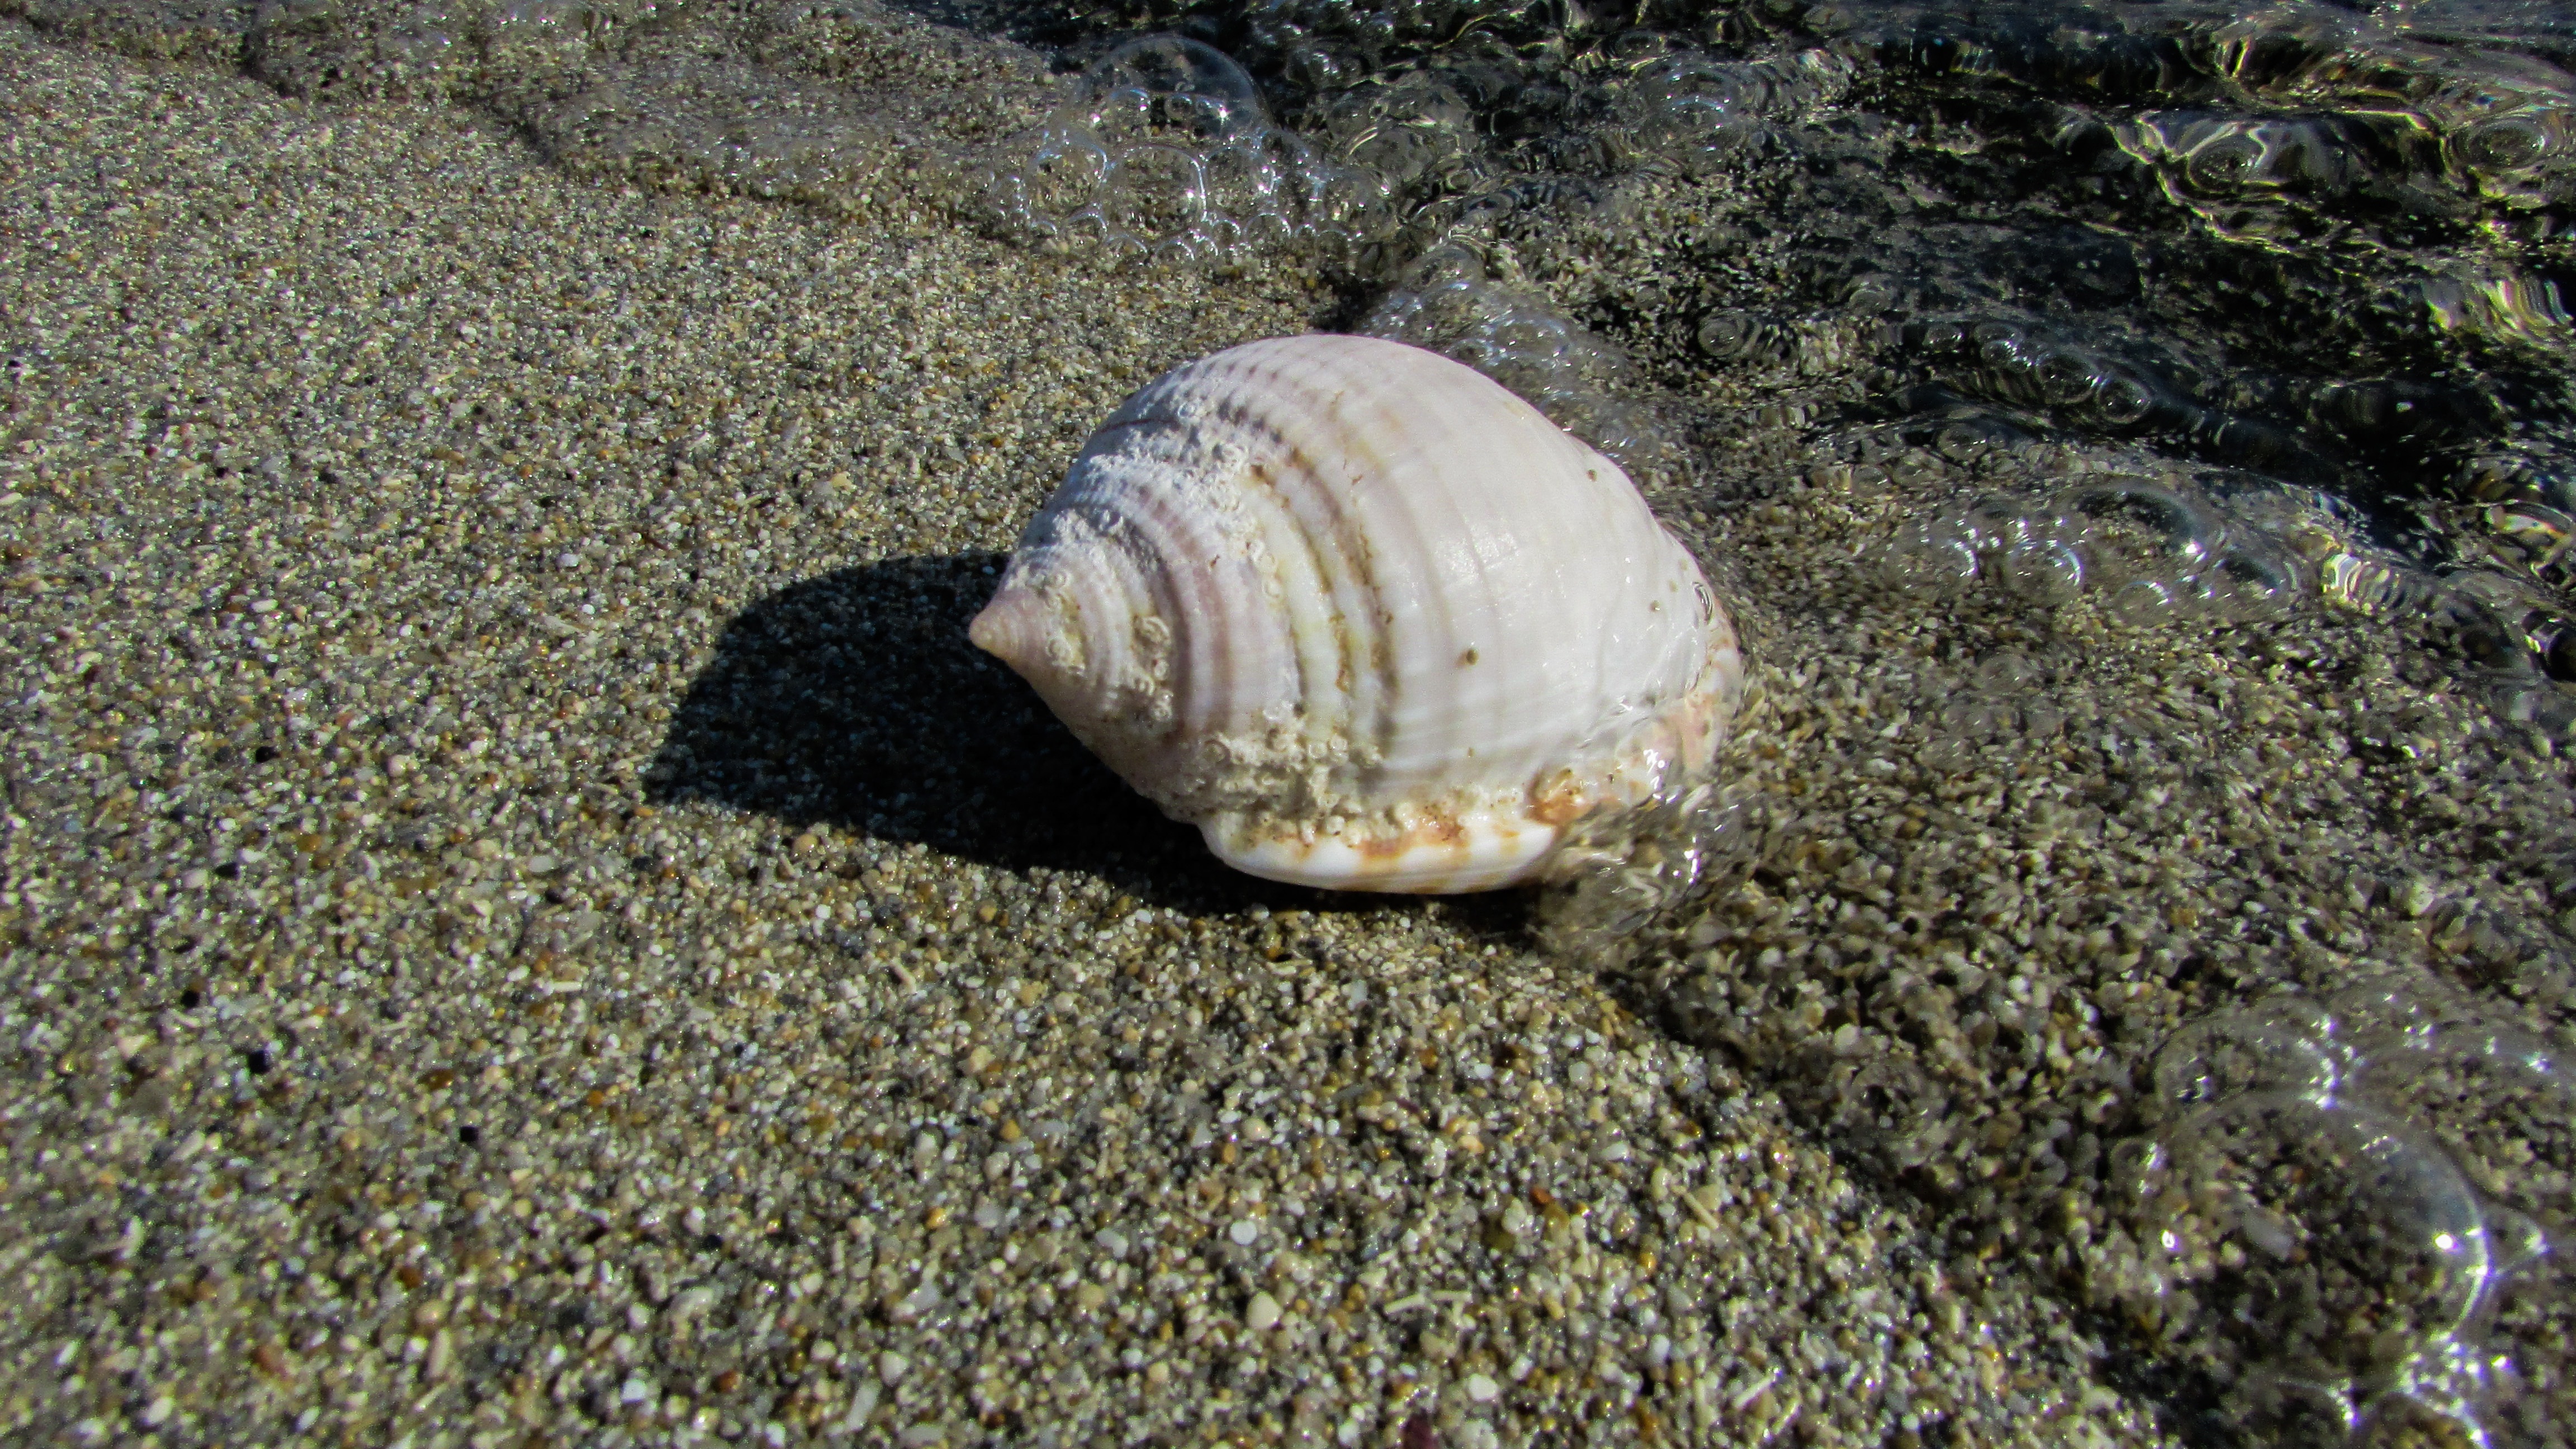
beach, sea, water, sand, summer, wildlife, biology, fauna, shell, invertebrate, seashell, snail, bubbles, molluscs, sea snail, marine biology, snails and slugs